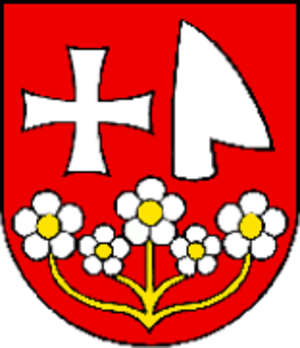
Zavar est un village de Slovaquie situé dans la région de Trnava.